Ogive (statistics)

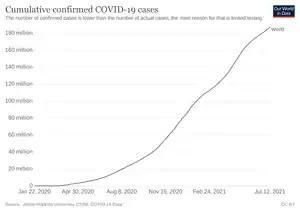
An ogive of confirmed COVID-19 cases recorded through July 18, 2020

In statistics, an ogive, also known as a cumulative frequency polygon, can refer to one of two things: